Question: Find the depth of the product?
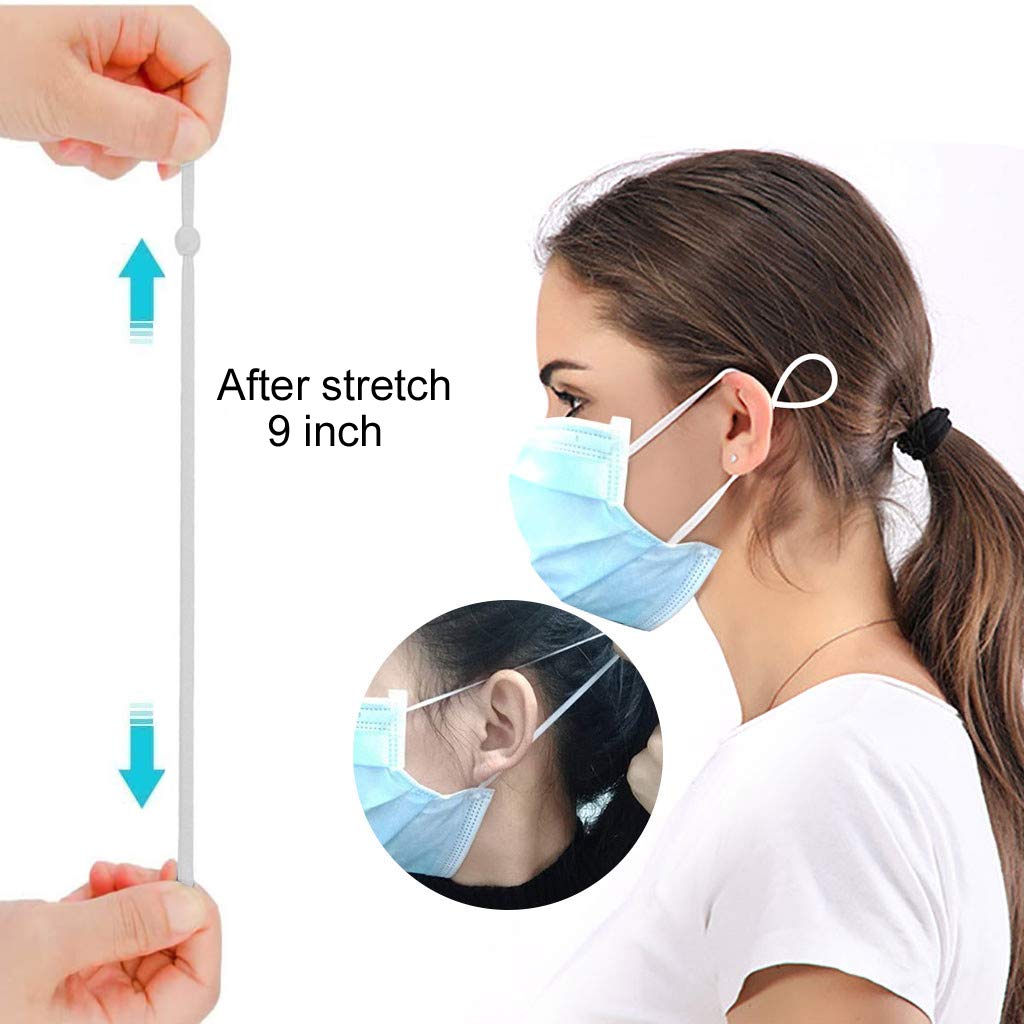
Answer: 9.0 inch